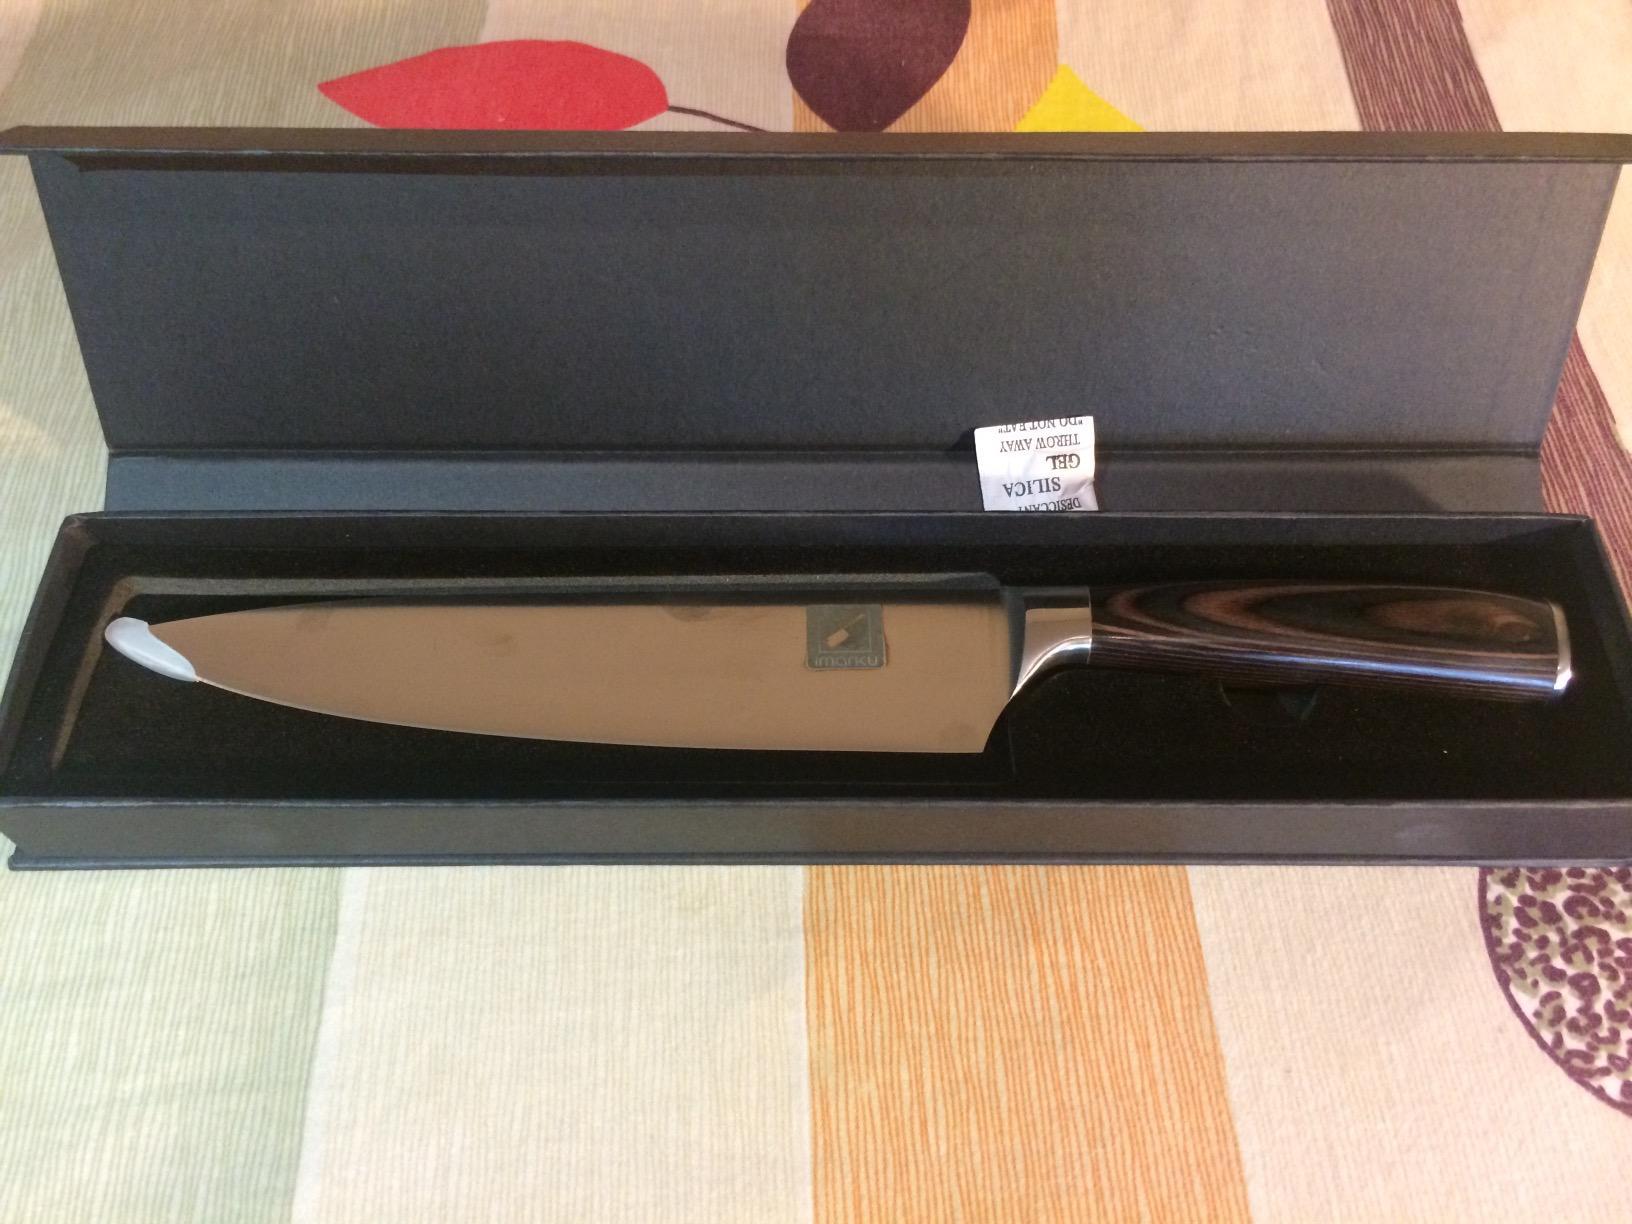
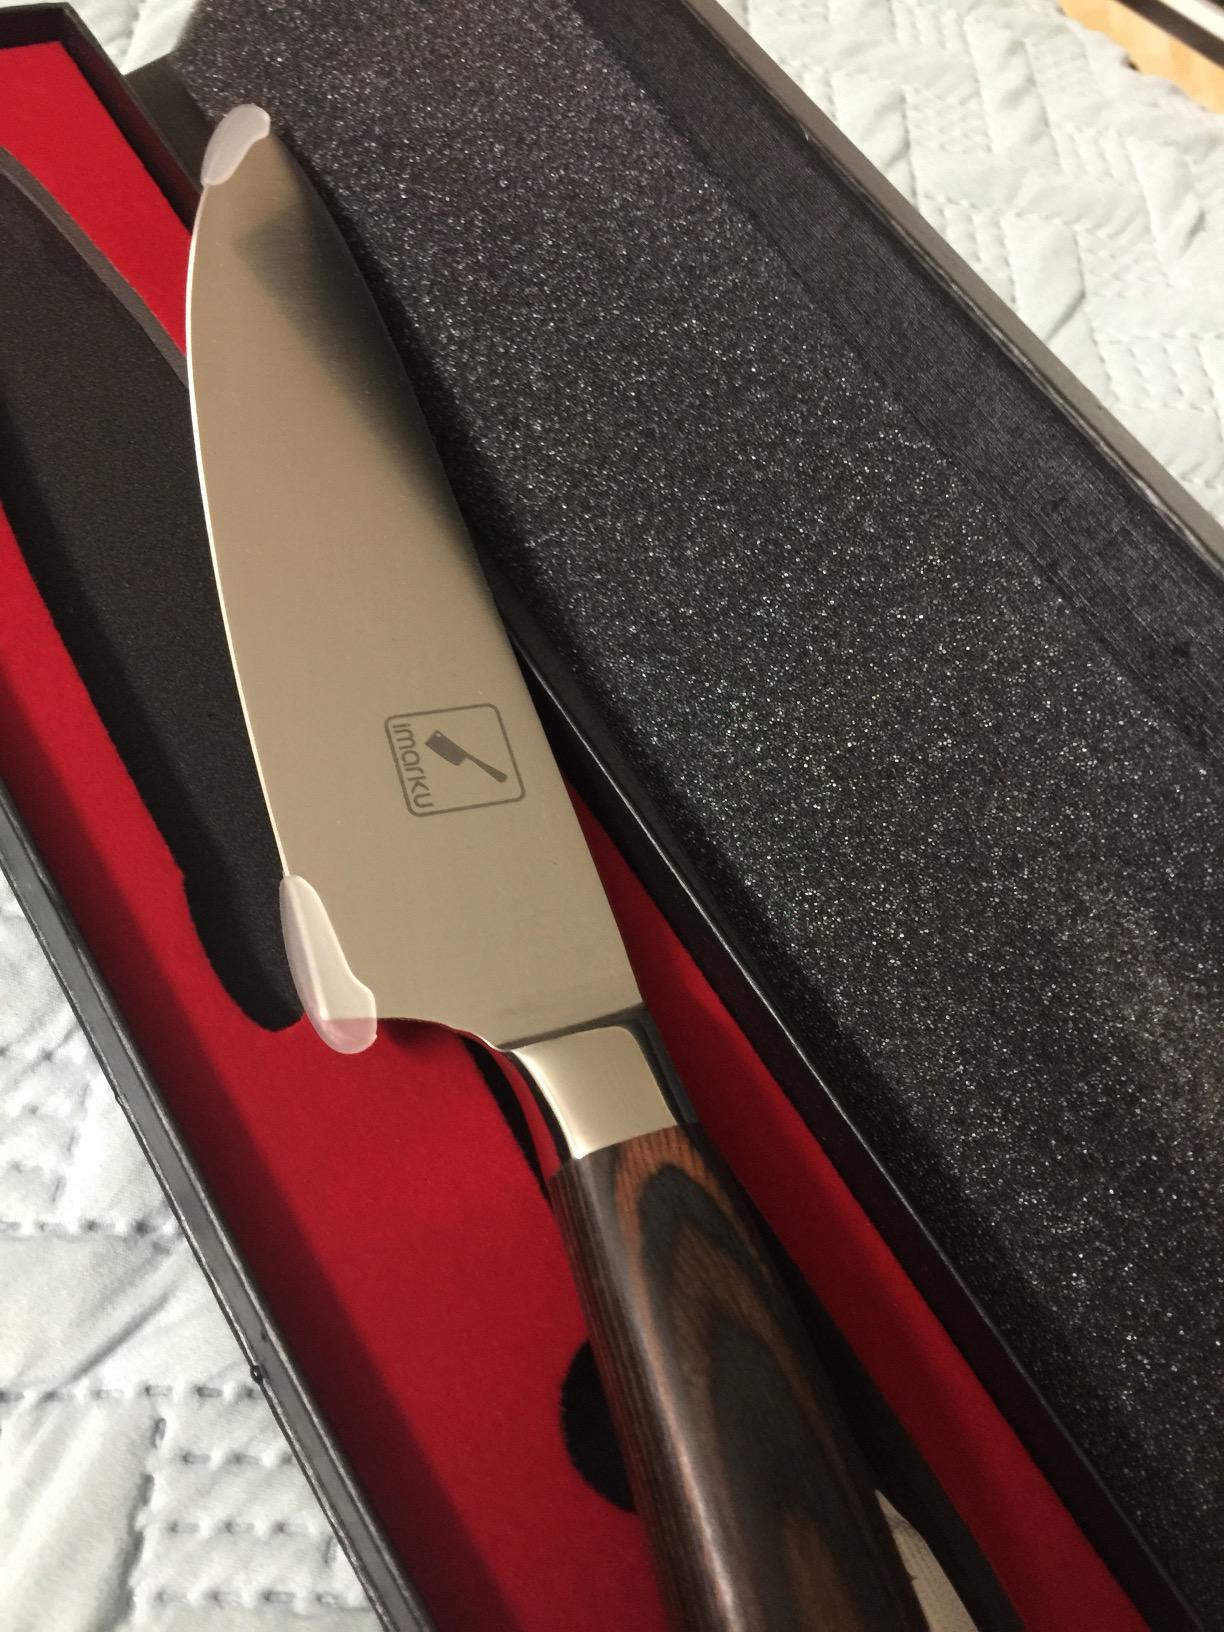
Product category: items_knife
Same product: yes